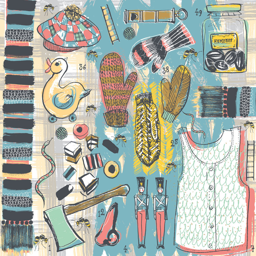
illustration for book , by novelist .